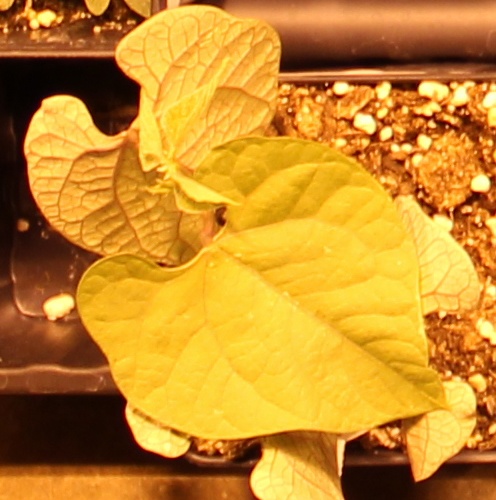
Label: Blackbean